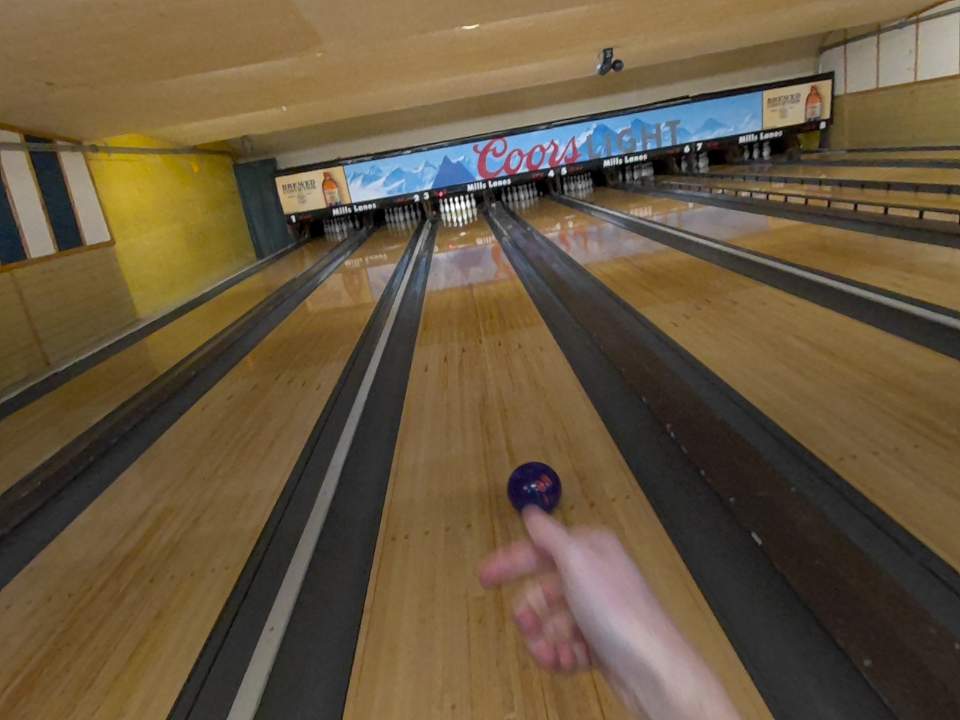
Object: bowling_ball